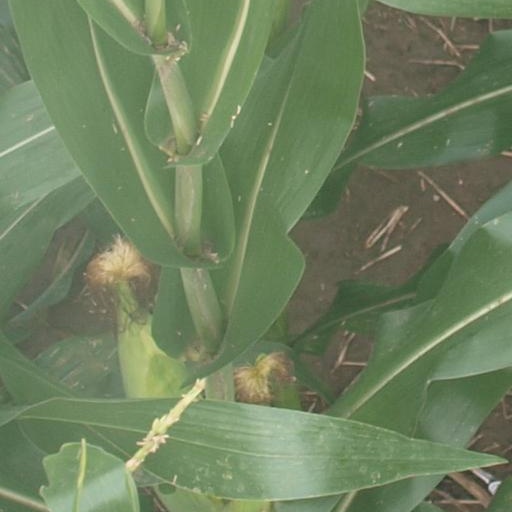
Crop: maize; corn